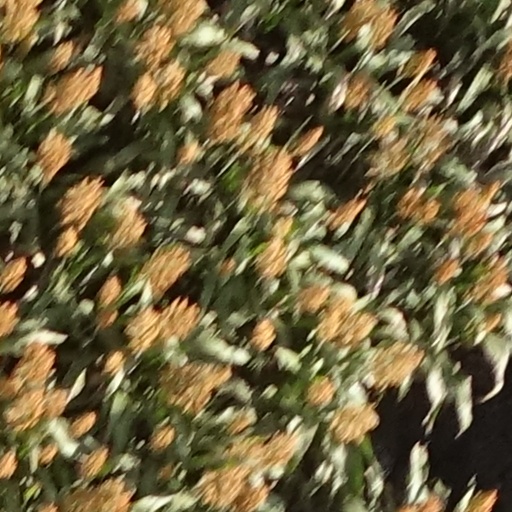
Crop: sorghum